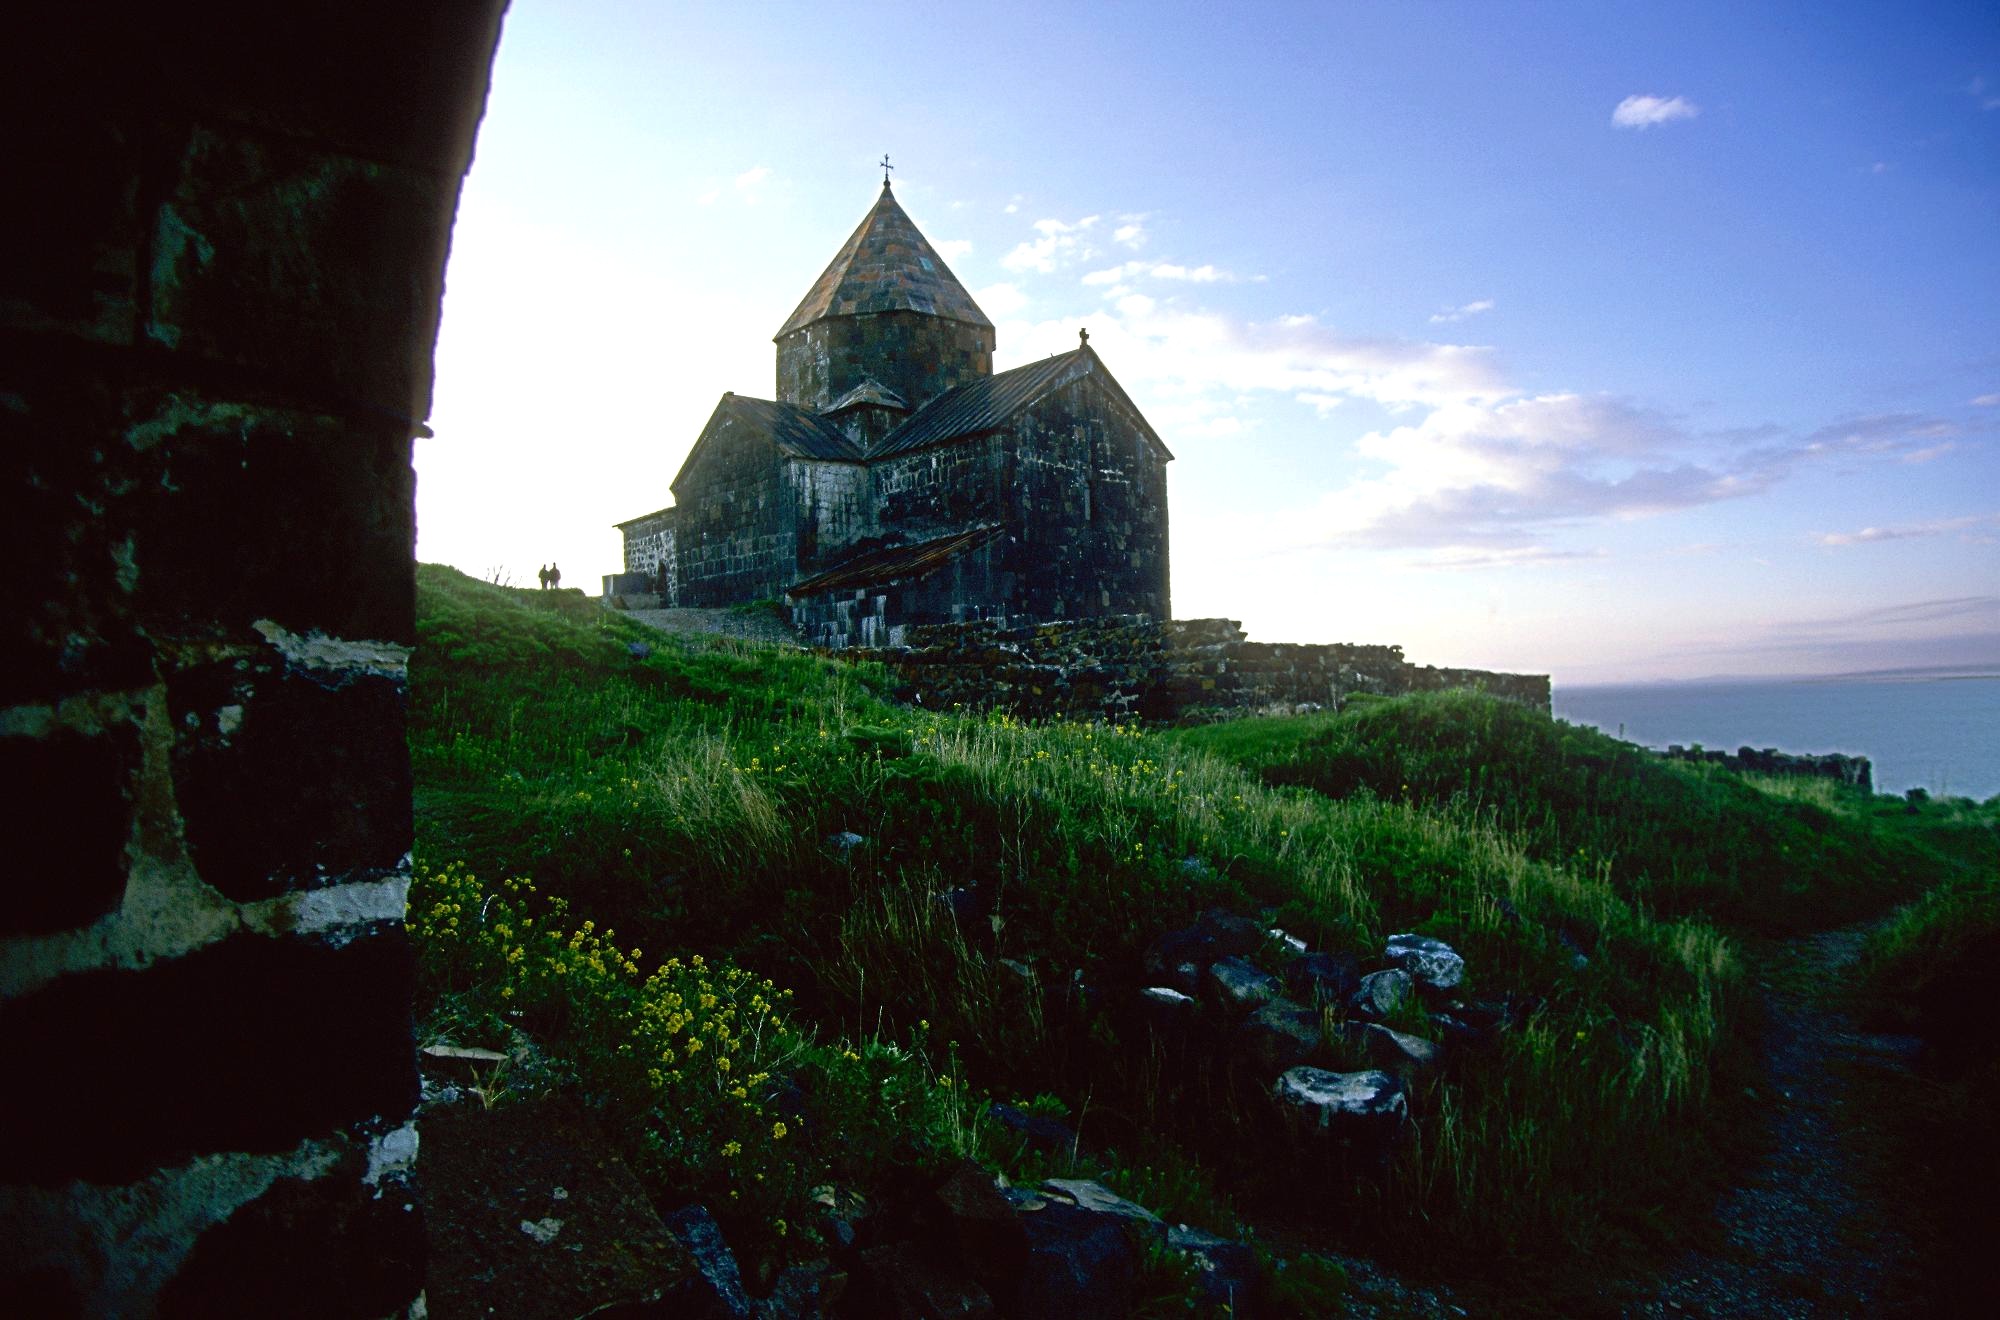
landscape, nature, light, architecture, sky, night, countryside, house, sunlight, hill, building, old, country, evening, reflection, tower, scenic, castle, landmark, church, outside, armenia, screenshot, rural area